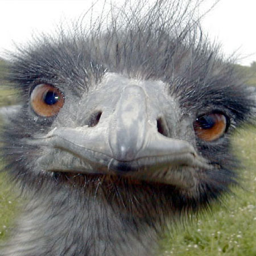
this emu in very interested